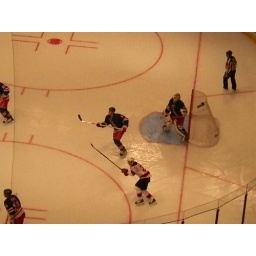
Devils defeated by Rangers 3-1 - fun in the box seats